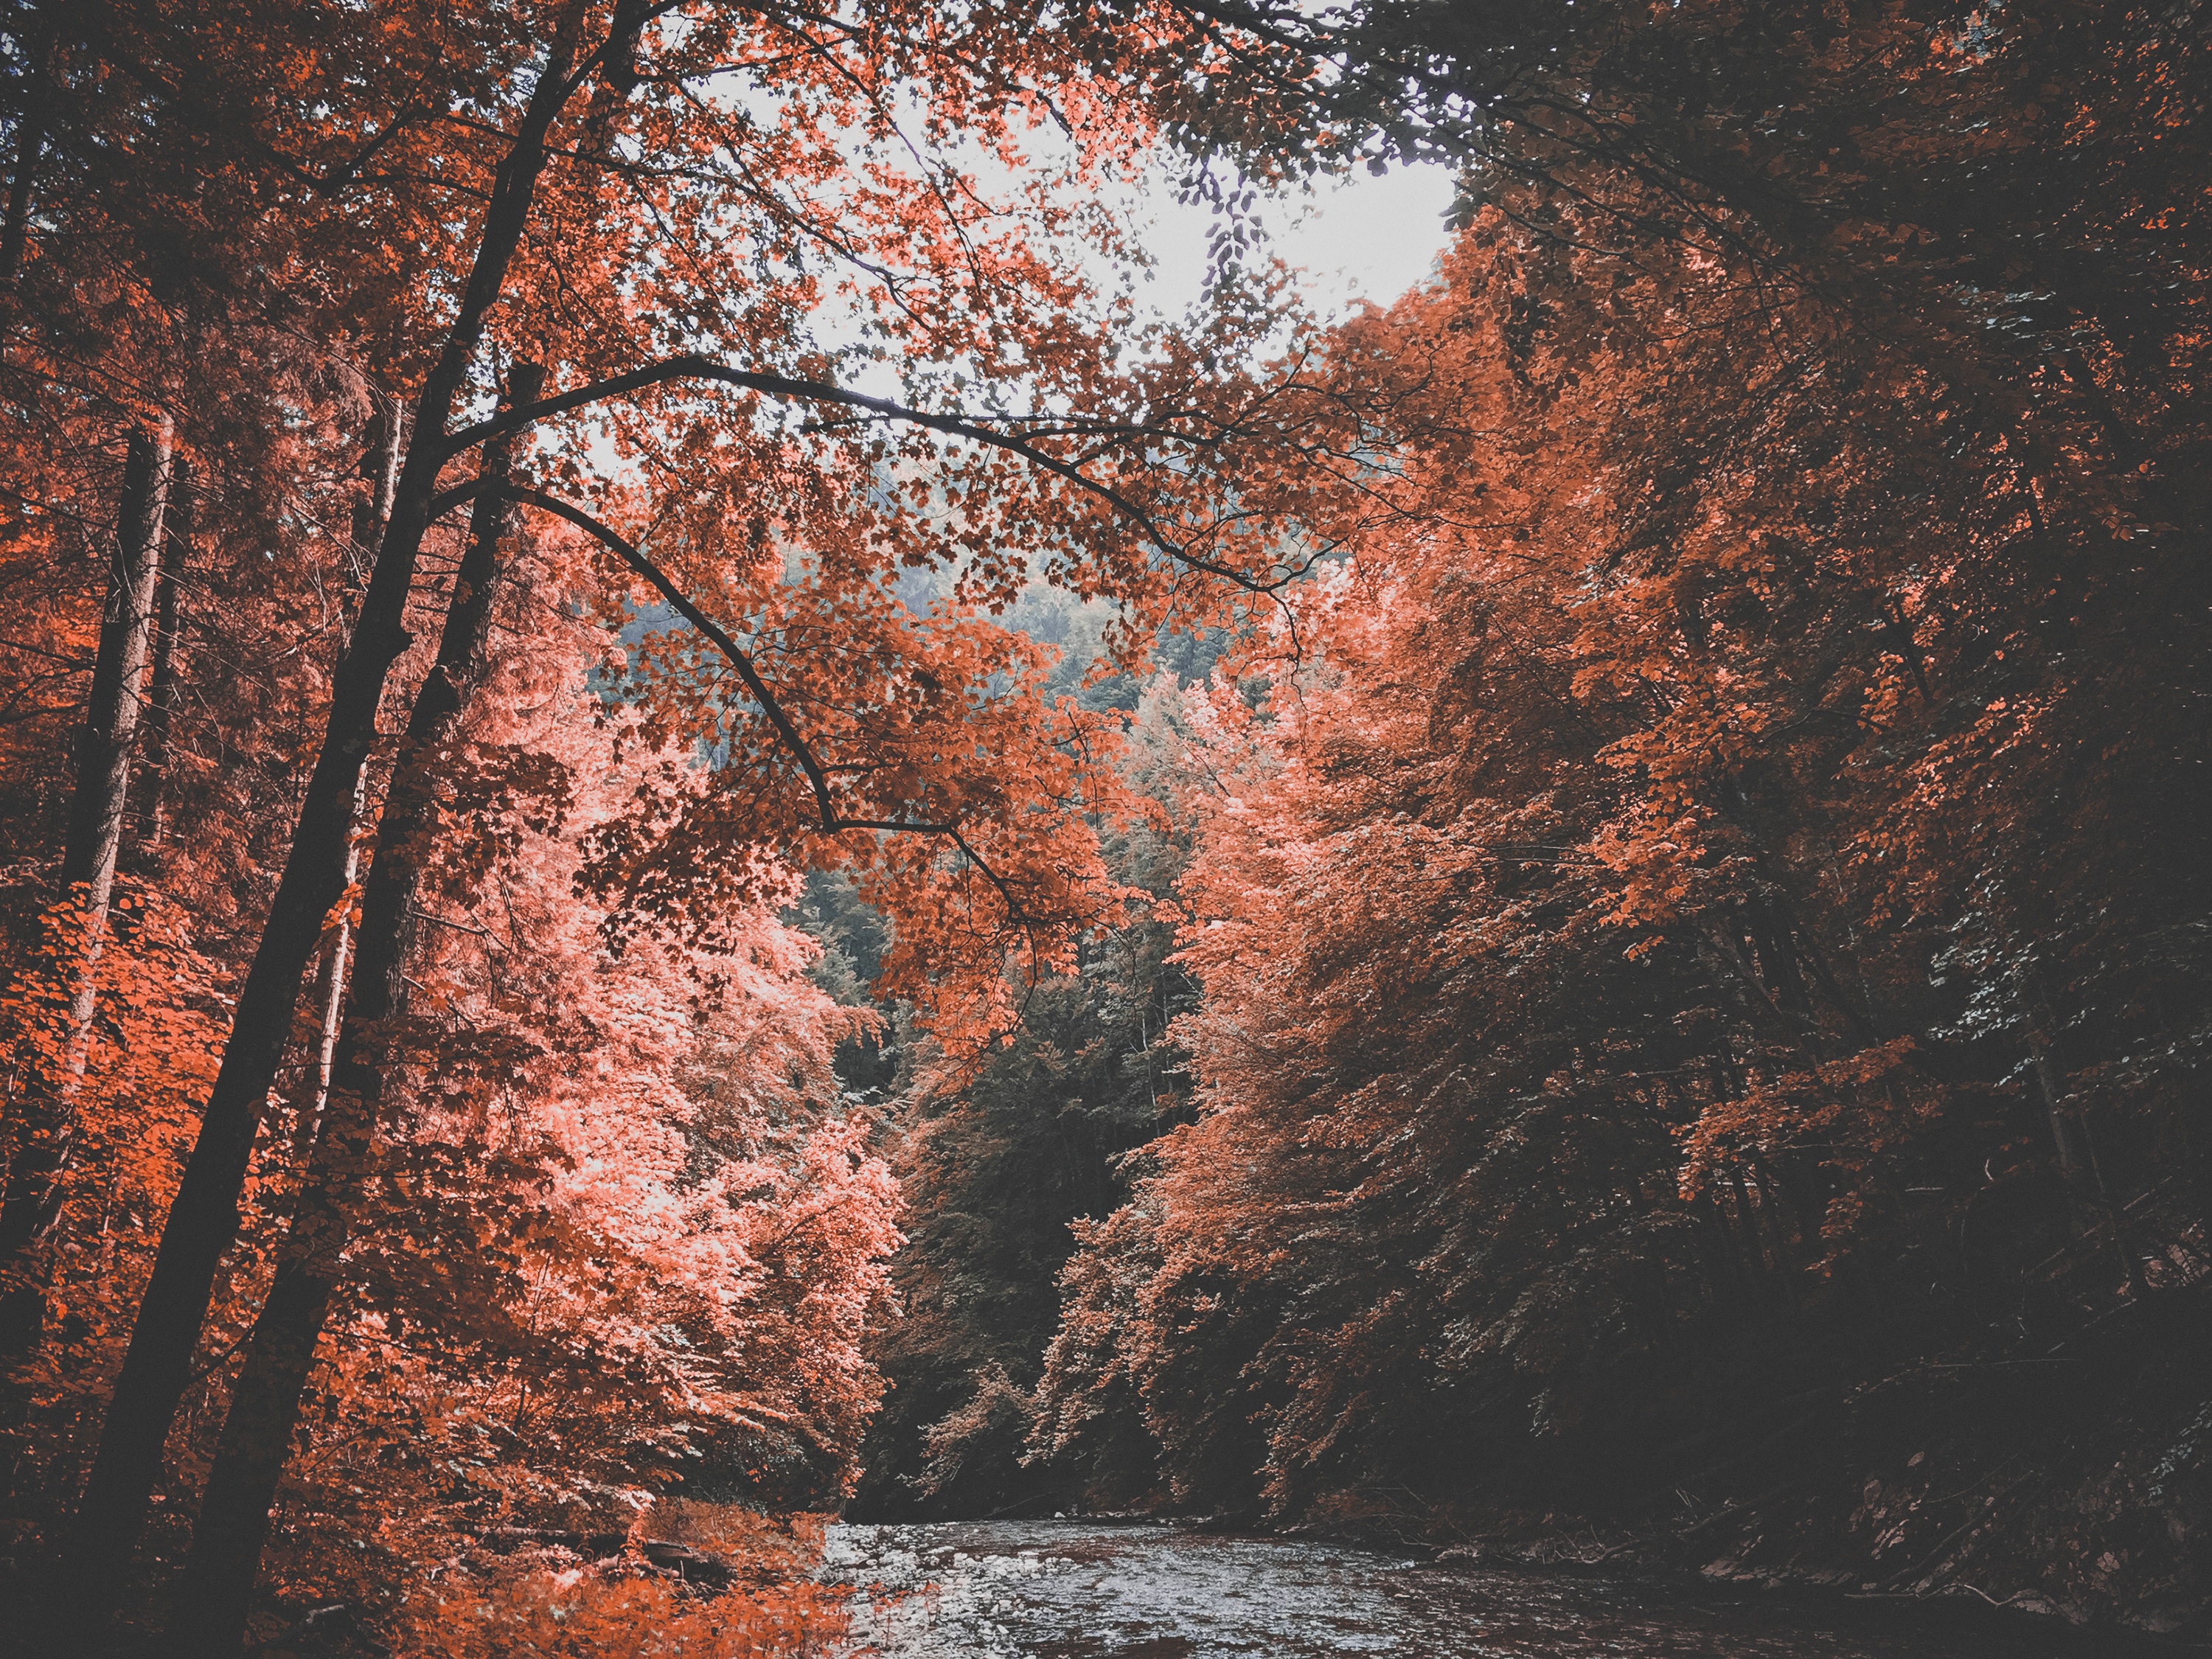
tree, nature, forest, wilderness, branch, winter, plant, sunlight, morning, leaf, fall, flower, river, reflection, autumn, season, atmospheric phenomenon, woody plant